Pride of the Bimbos

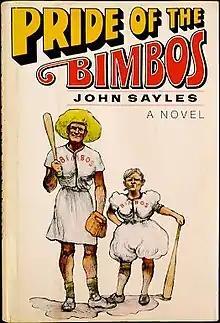
First edition cover

Pride of the Bimbos is the first novel by American author and filmmaker John Sayles, published in 1975.